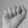
ASL letter: A